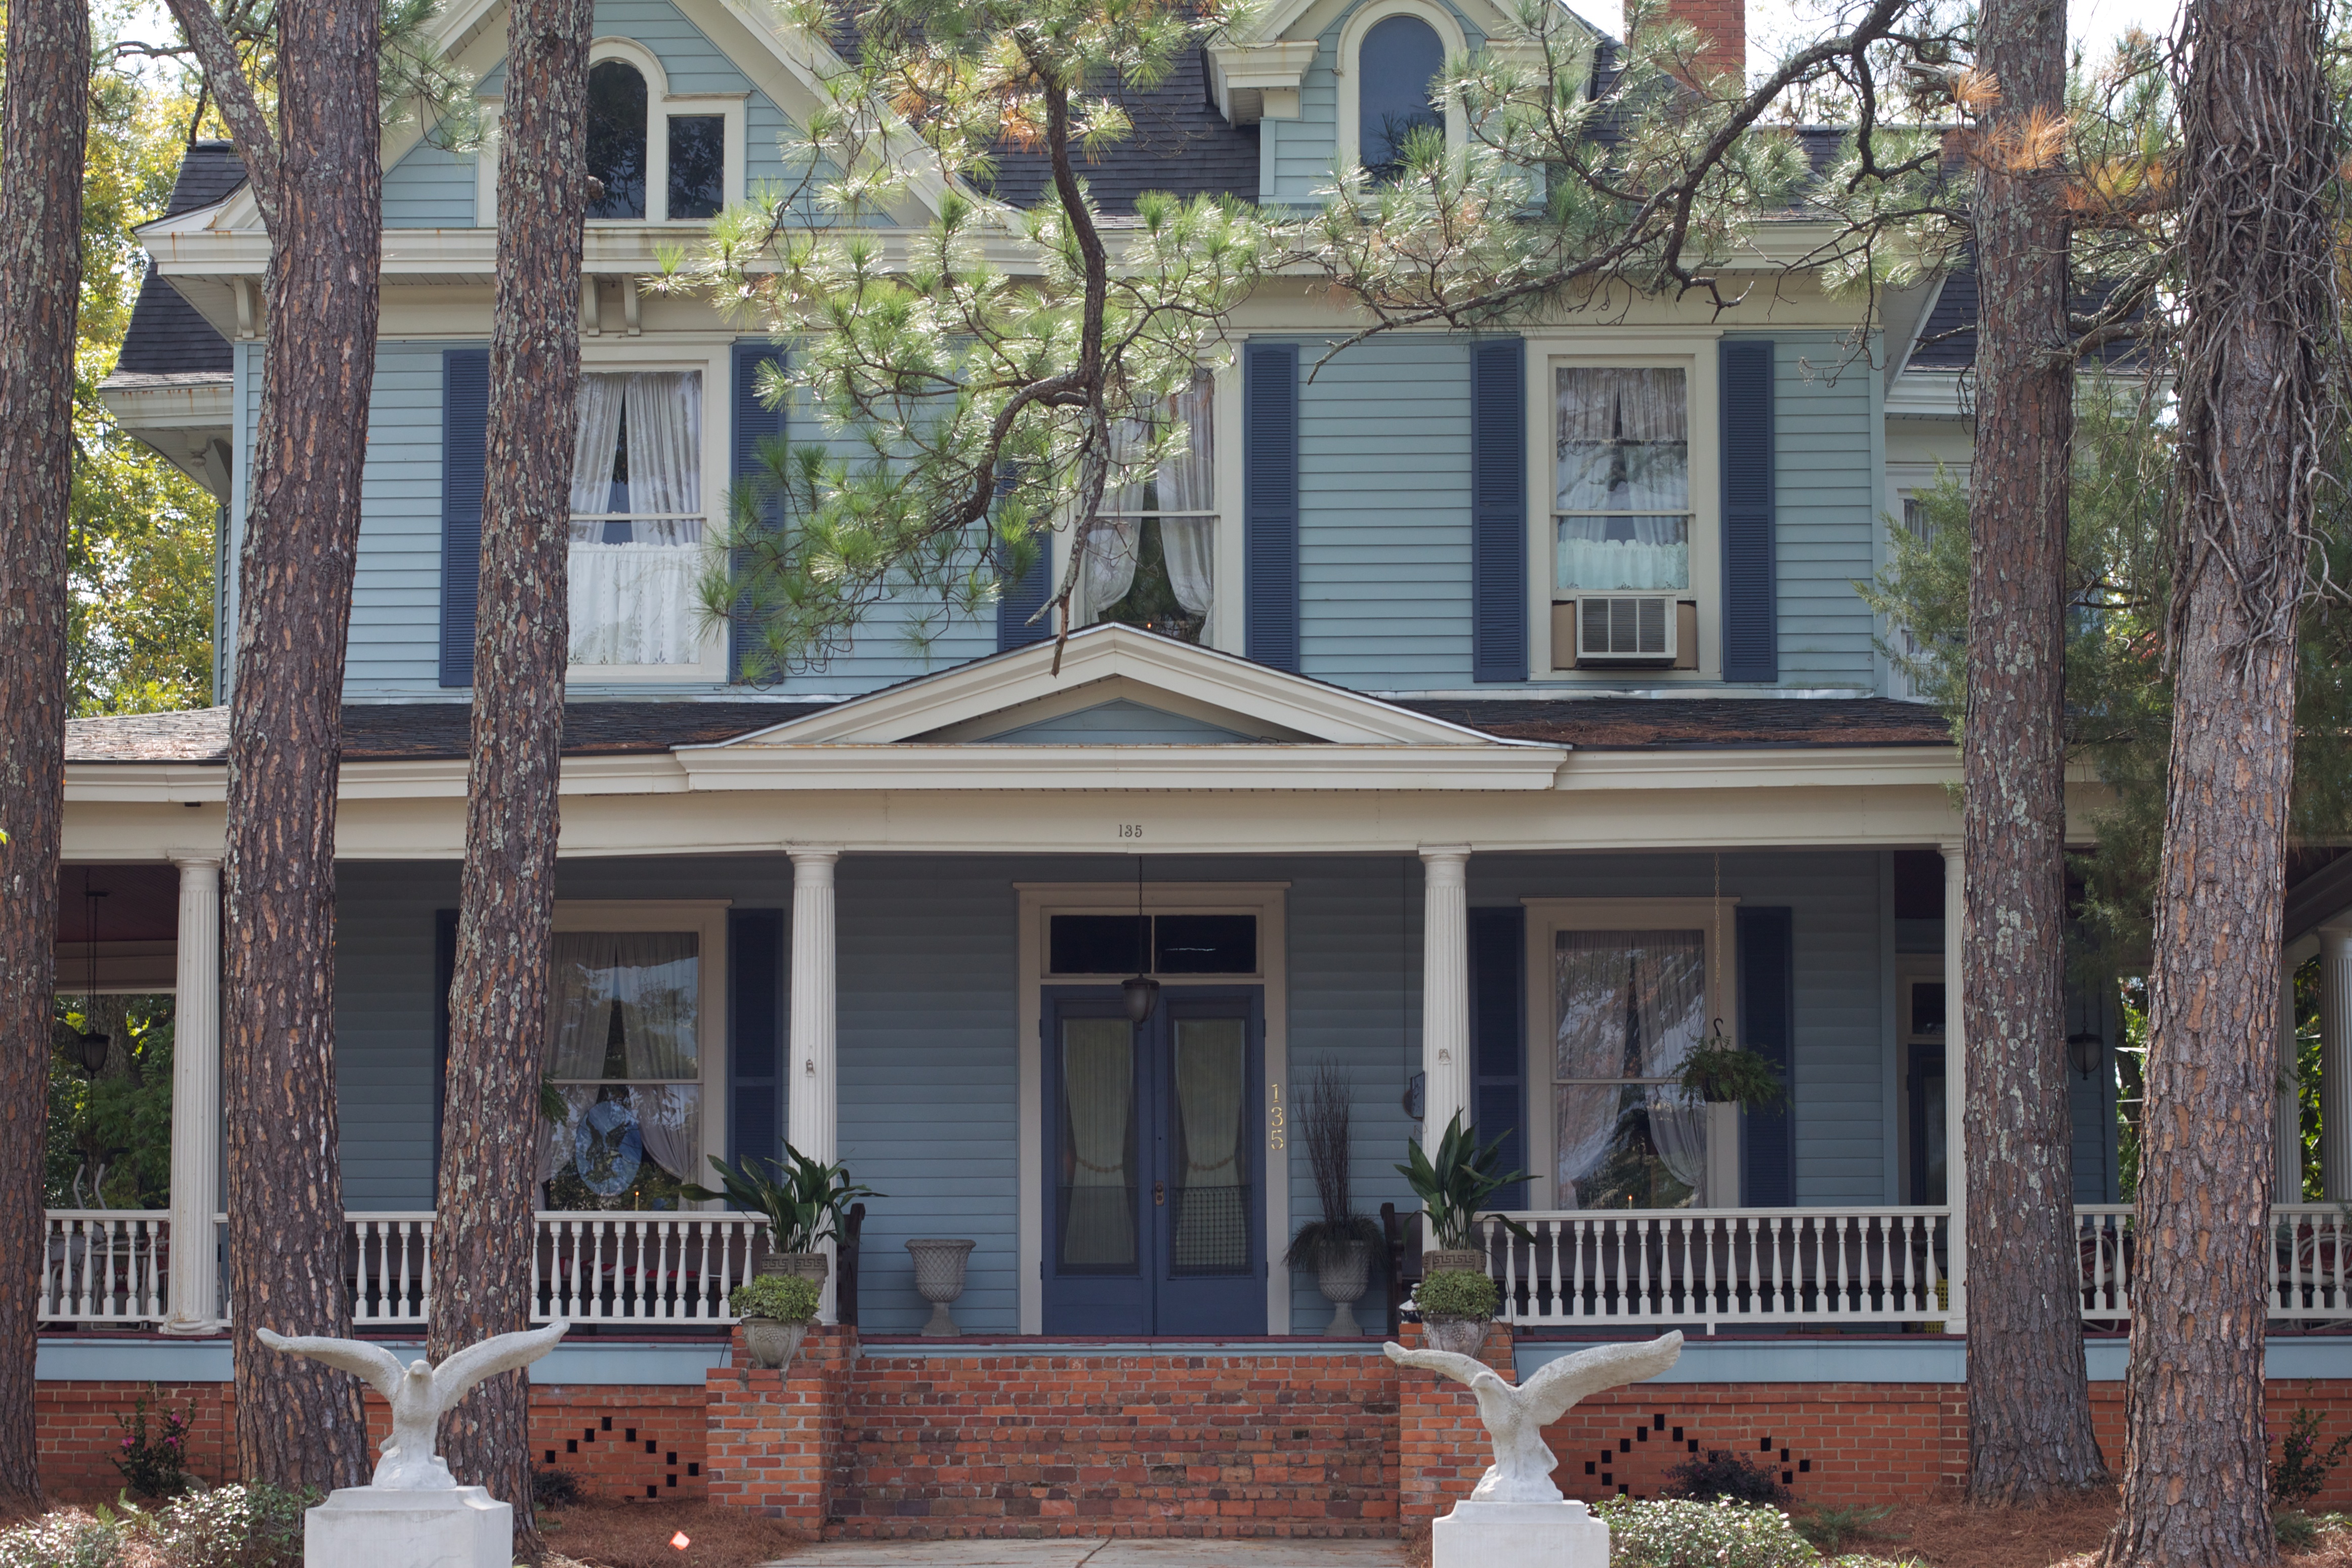
mansion, house, home, porch, cottage, backyard, facade, property, courtyard, estate, odyssey, siding, condominium, neighbourhood, real estate, residential area, outdoor structure